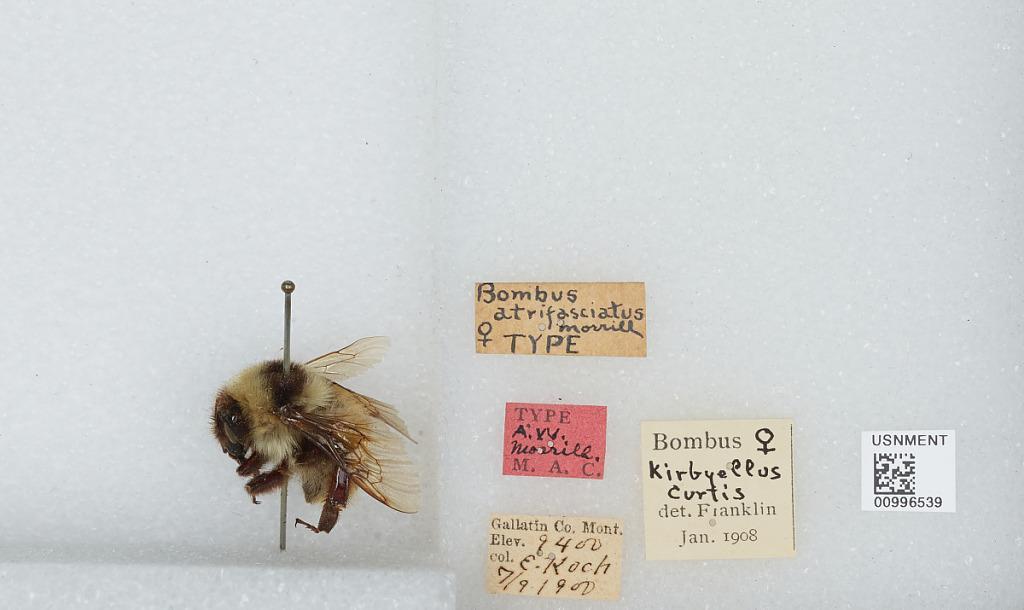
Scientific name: Bombus (Alpinobombus) balteatus Dahlbom
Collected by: E. Koch
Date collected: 1900-7-9
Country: United States
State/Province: Colorado
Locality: Gallatin
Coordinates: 40.1925, -105.168